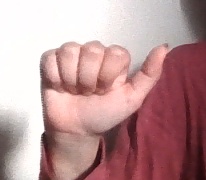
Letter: dhad